Gundelfingen (Breisgau) station

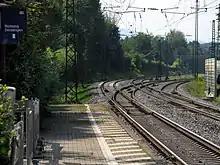
Junction with the Freiburg freight bypass railway (right) at Gundelfingen

Around 100 DB Regio and Breisgau S-Bahn trains stop in Gundelfingen every day. There are direct connections to Basel, Freiburg im Breisgau, Offenburg, Karlsruhe, Waldkirch and Elzach. The municipality belongs to "Regio-Verkehrsverbund Freiburg" (Freiburg Regional Transport Association, RVF), which administers local services and fares.